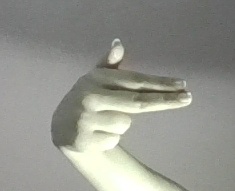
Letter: ghain